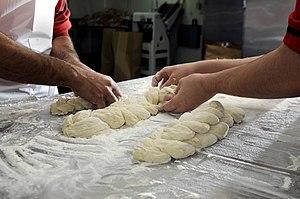
La 'hallah, également connue dans les langues germaniques comme bar'hes, barkis ou bergis, est un pain traditionnel juif, de consistance riche, proche de la brioche, habituellement, mais pas obligatoirement, tressé. Tirant son nom de la dîme prélevée sur la pâte pour en faire don aux prêtres, la ’hallah est consommée en l’honneur du chabbat et lors des fêtes juives, à l'exception de Pessa'h au vu des restrictions en ce jour sur le pain levé.